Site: brandenburg
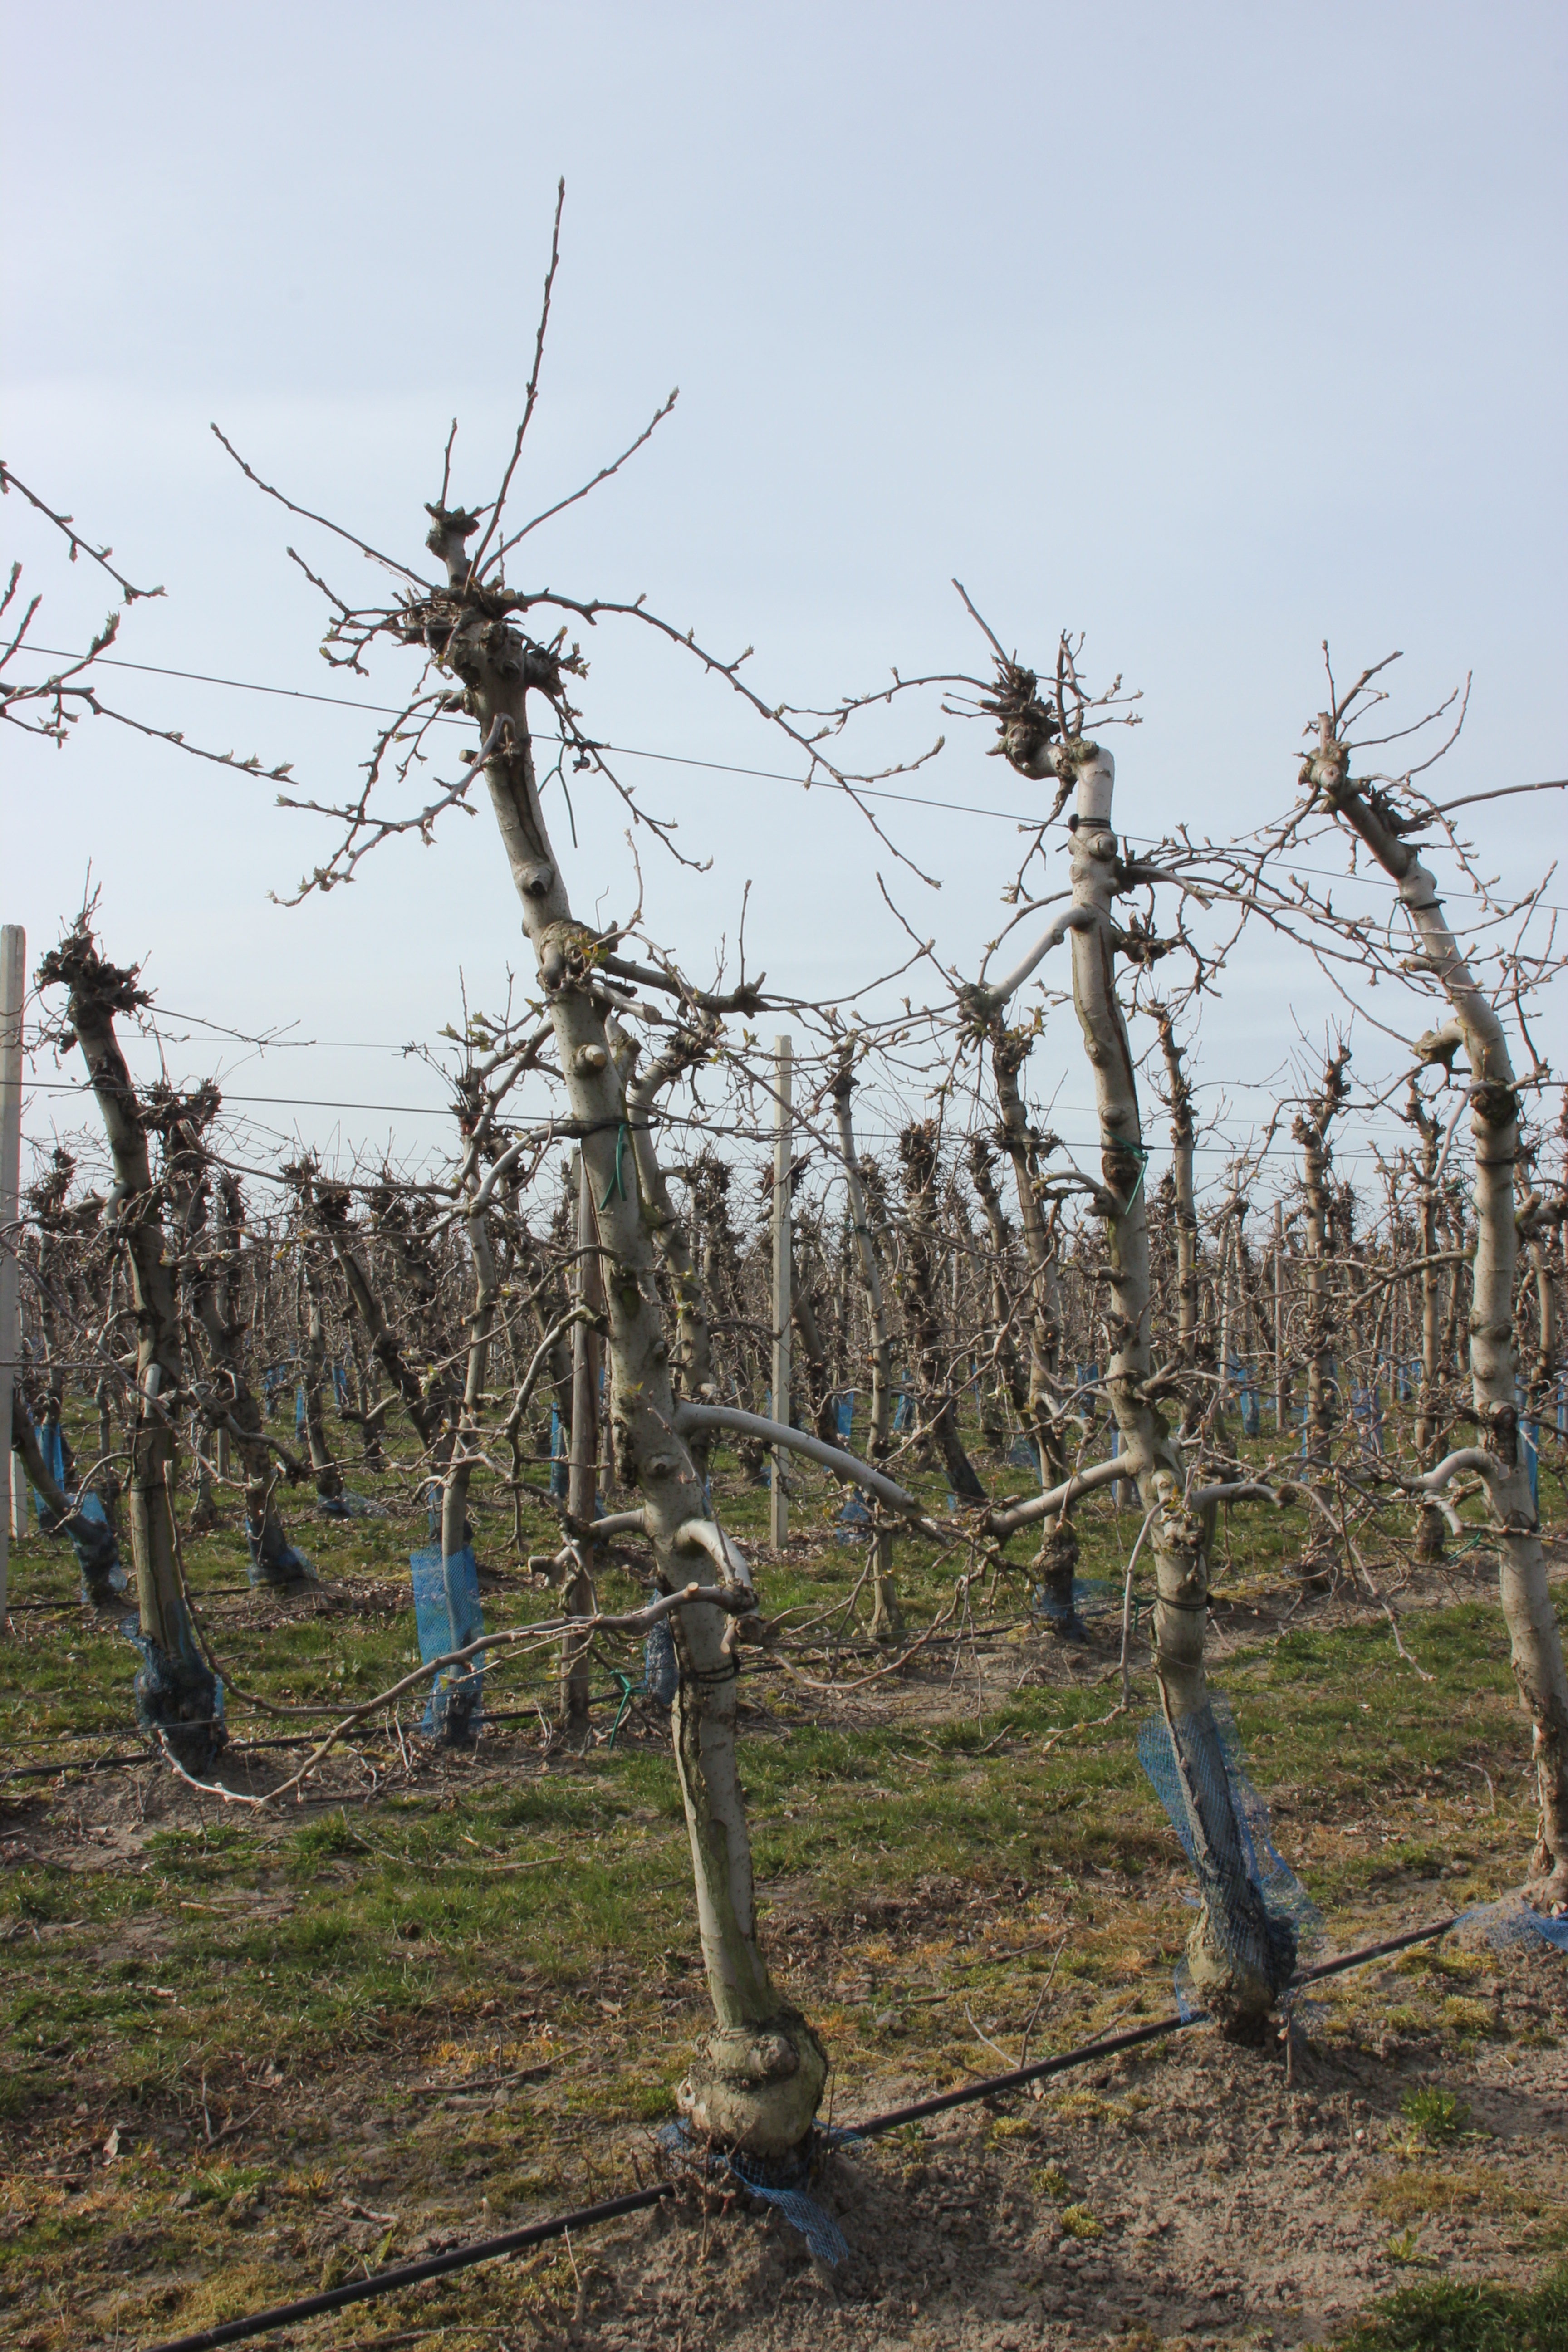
Growth stage (BBCH 54): Inflorescence emergence